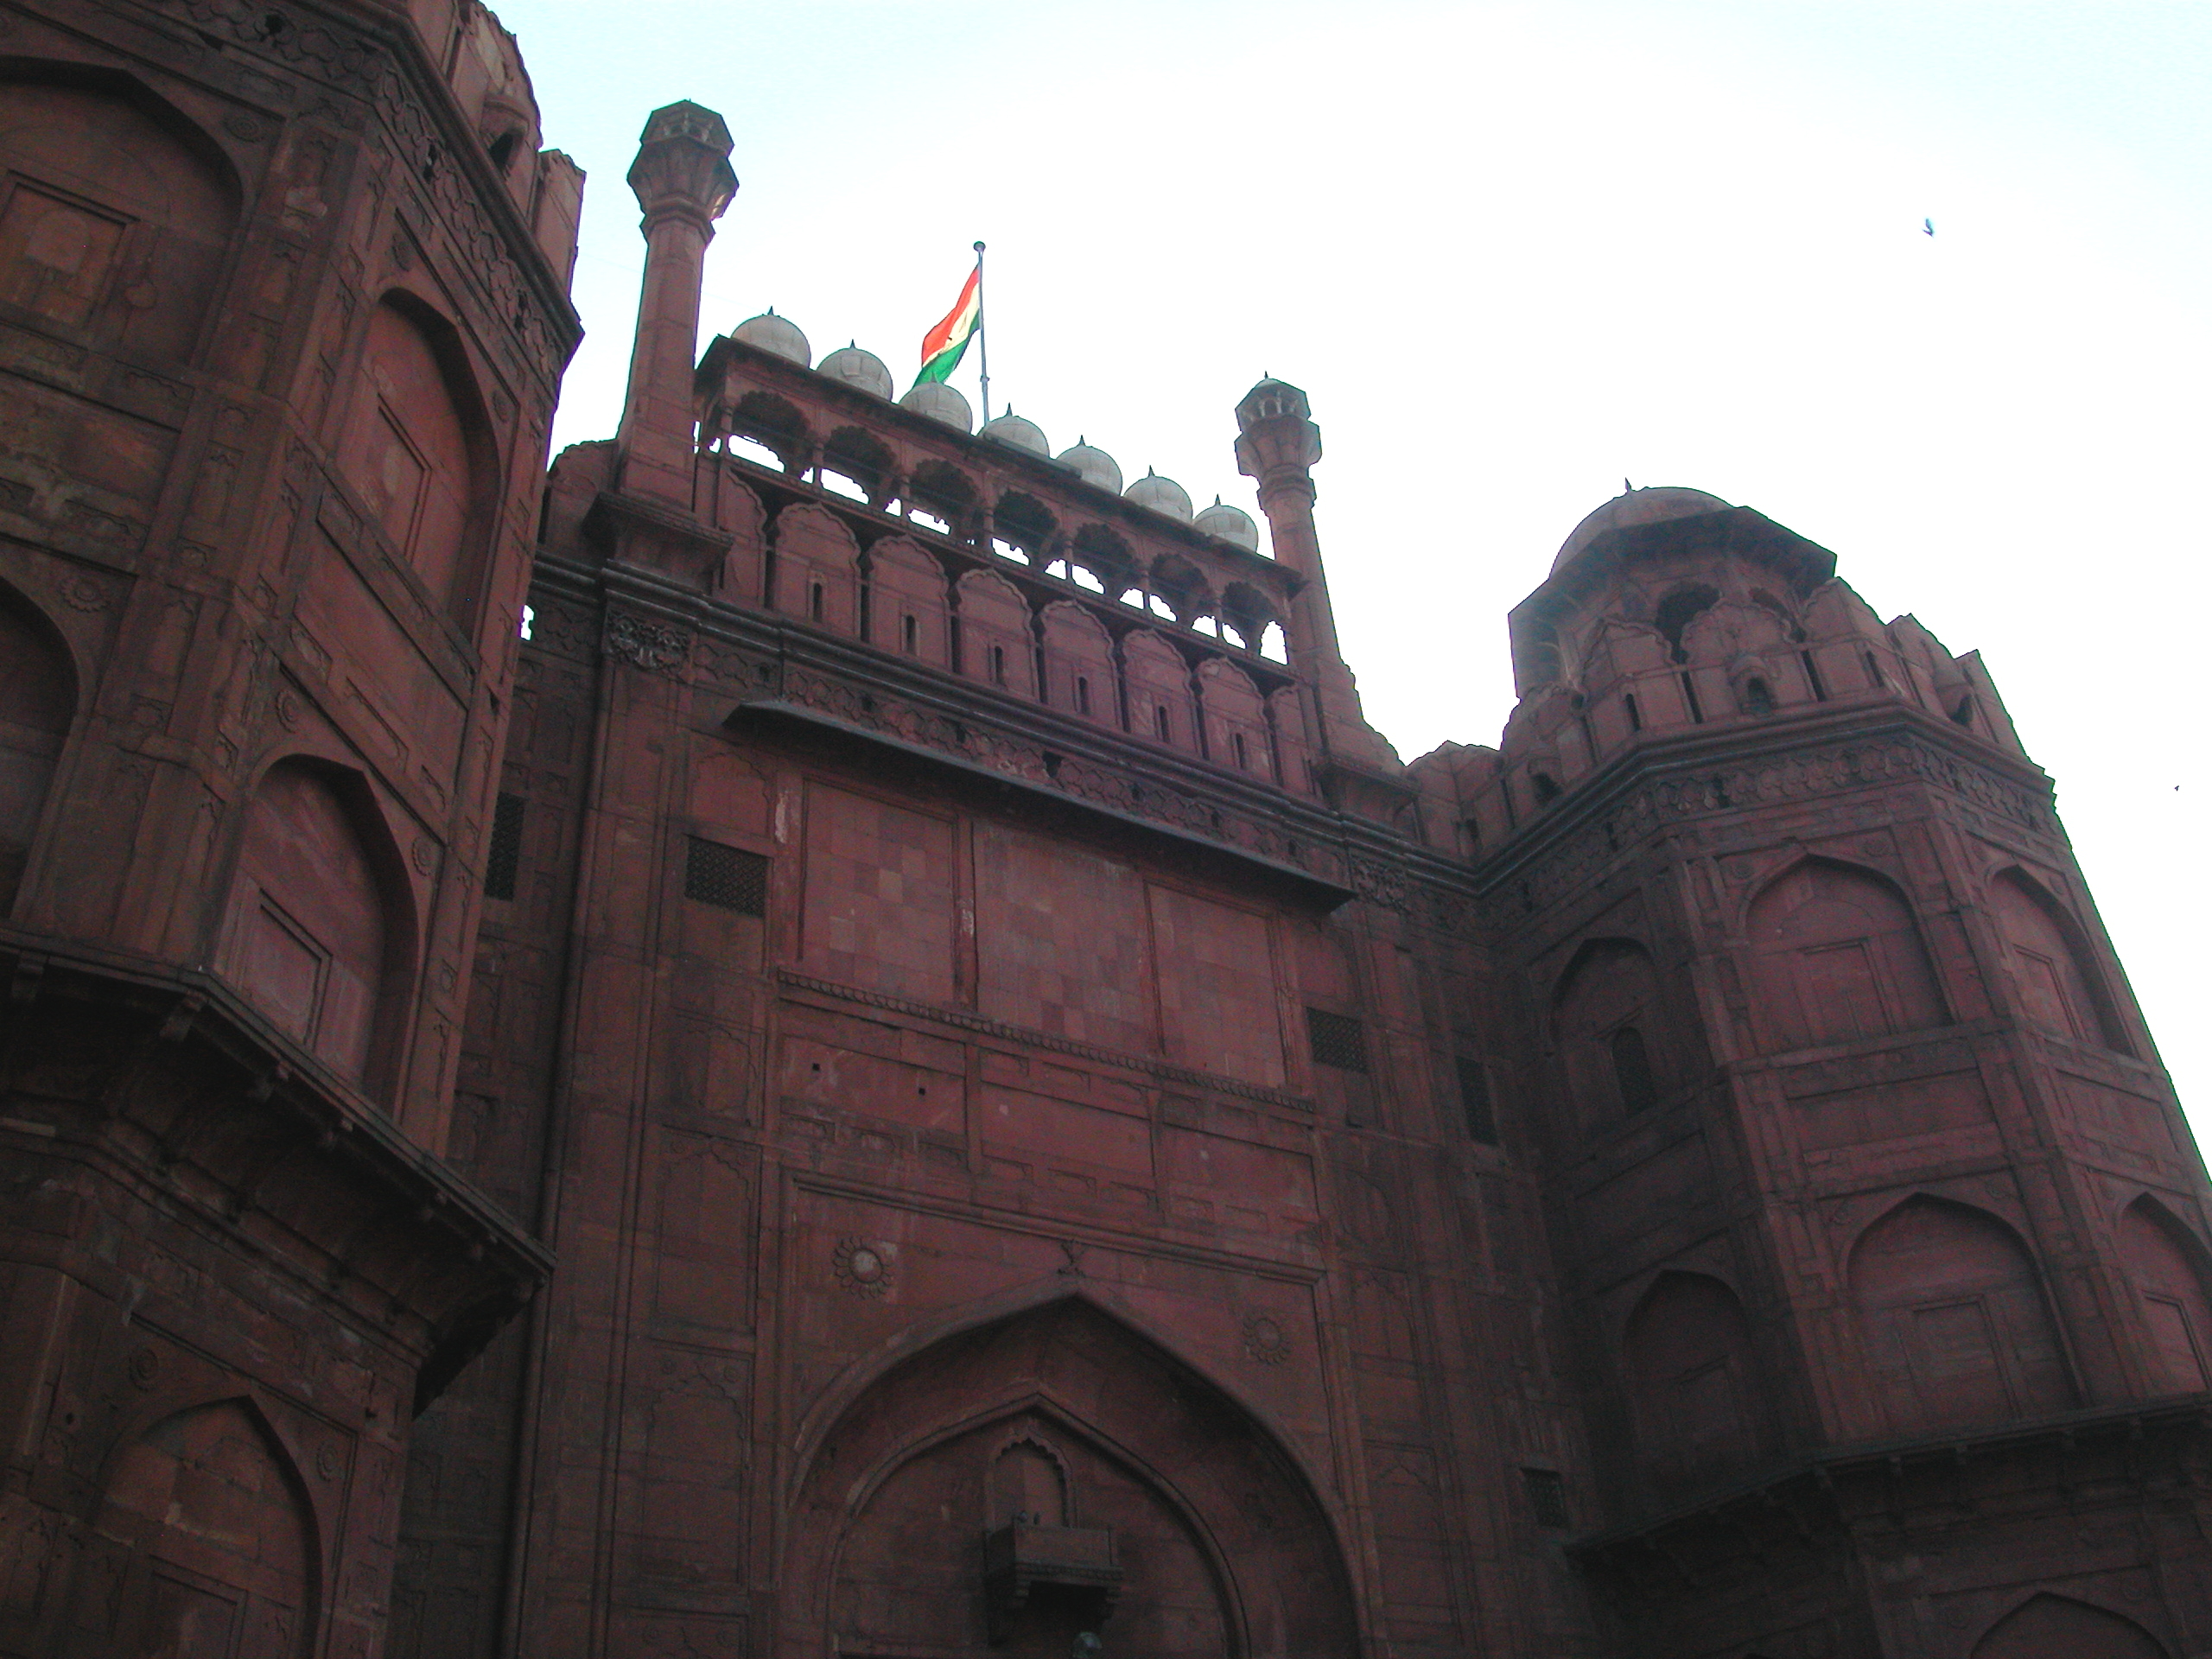
architecture, building, arch, high, red, landmark, cathedral, place of worship, temple, ruins, fort, hires, india, hi, res, delhi, unescoworldheritage, lal, qila, ancient history